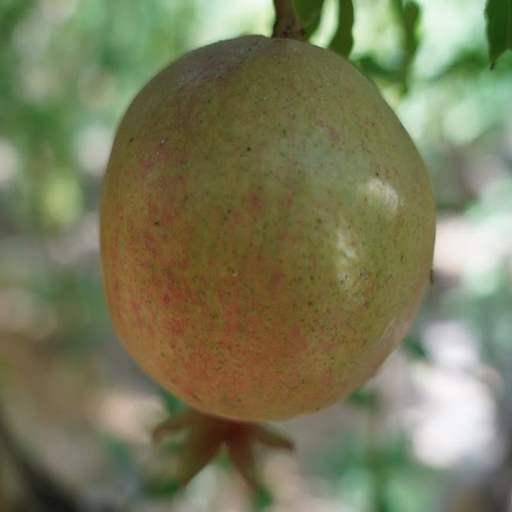
Label: Healthy